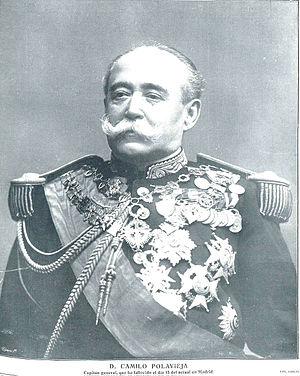
Camilo García de Polavieja y del Castillo, né à Madrid le 13 juillet 1838 et mort le 5 janvier 1914, est un militaire et homme politique espagnol.
Le gouverneur général des Philippines exerce le pouvoir exécutif durant les deux grandes périodes de colonisation des Philippines, d'abord par le Royaume d'Espagne de 1565 à 1898, puis par les États-Unis de 1898 à 1946. Il représente aussi le roi d'Espagne puis le gouvernement américain sur l'archipel.